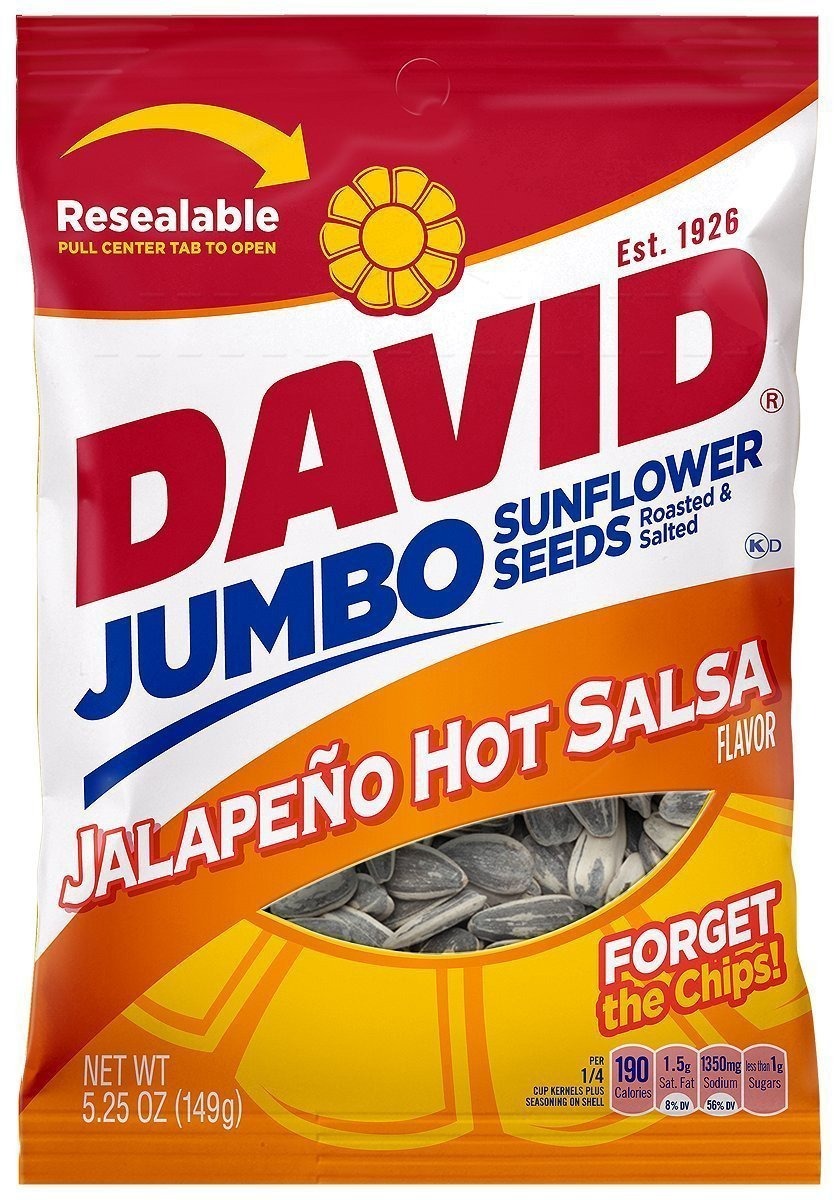
Item Name: David Sunflower Seeds, Jalapeno, 5.25 oz (Pack of 36)
Bullet Point: Perfect treat size, easy to share.
Product Description: Our high-quality sunflower seeds are wholesome and nutritious, providing a good source of vitamin E.
Value: 36.0
Unit: Count

Price: 6.99